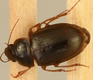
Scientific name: Amara quenseli
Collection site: Onaqui Site (ONAQ), plot ONAQ_005